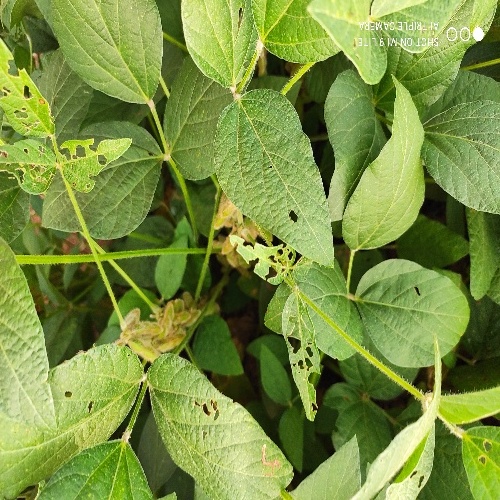
Label: Caterpillar